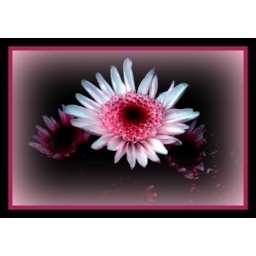
blossoms in my neighbour Nicole's flower bed